Frontier Village

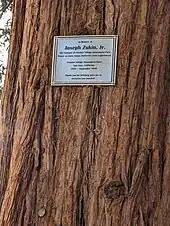
A memorial plaque at Edenvale Garden Park expresses gratitude to Zukin for Frontier Village

The park was built by Joseph Zukin, Jr. of Palo Alto, who was inspired by a family trip to Disneyland in 1959. In 1958, Zukin sold 110,000 shares in the Frontier Village corporation at $5 per share. Additional funds were raised by selling 400,000 shares of stock at each, of which nearly 80,000 shares were sold by October 1960, helped by a "substantial, but not controlling block" purchased by United California Theaters.